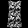
Label: Shirt